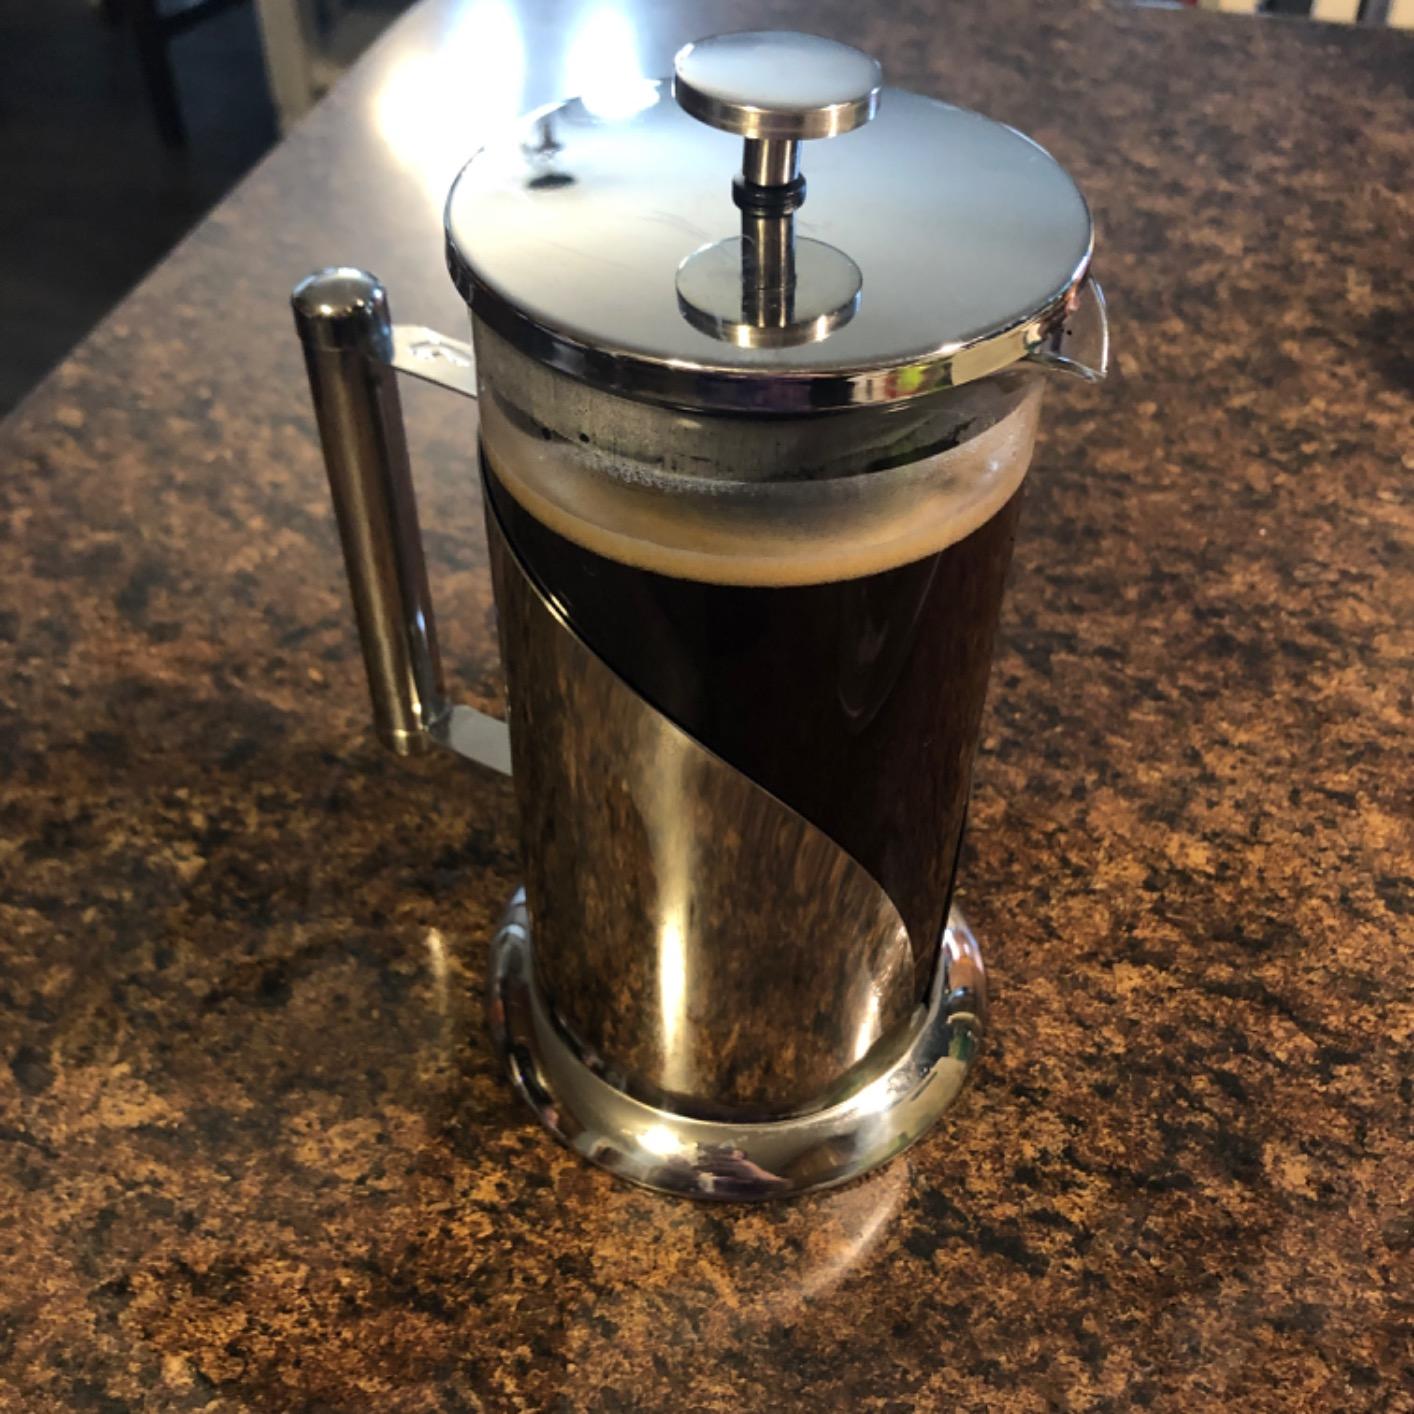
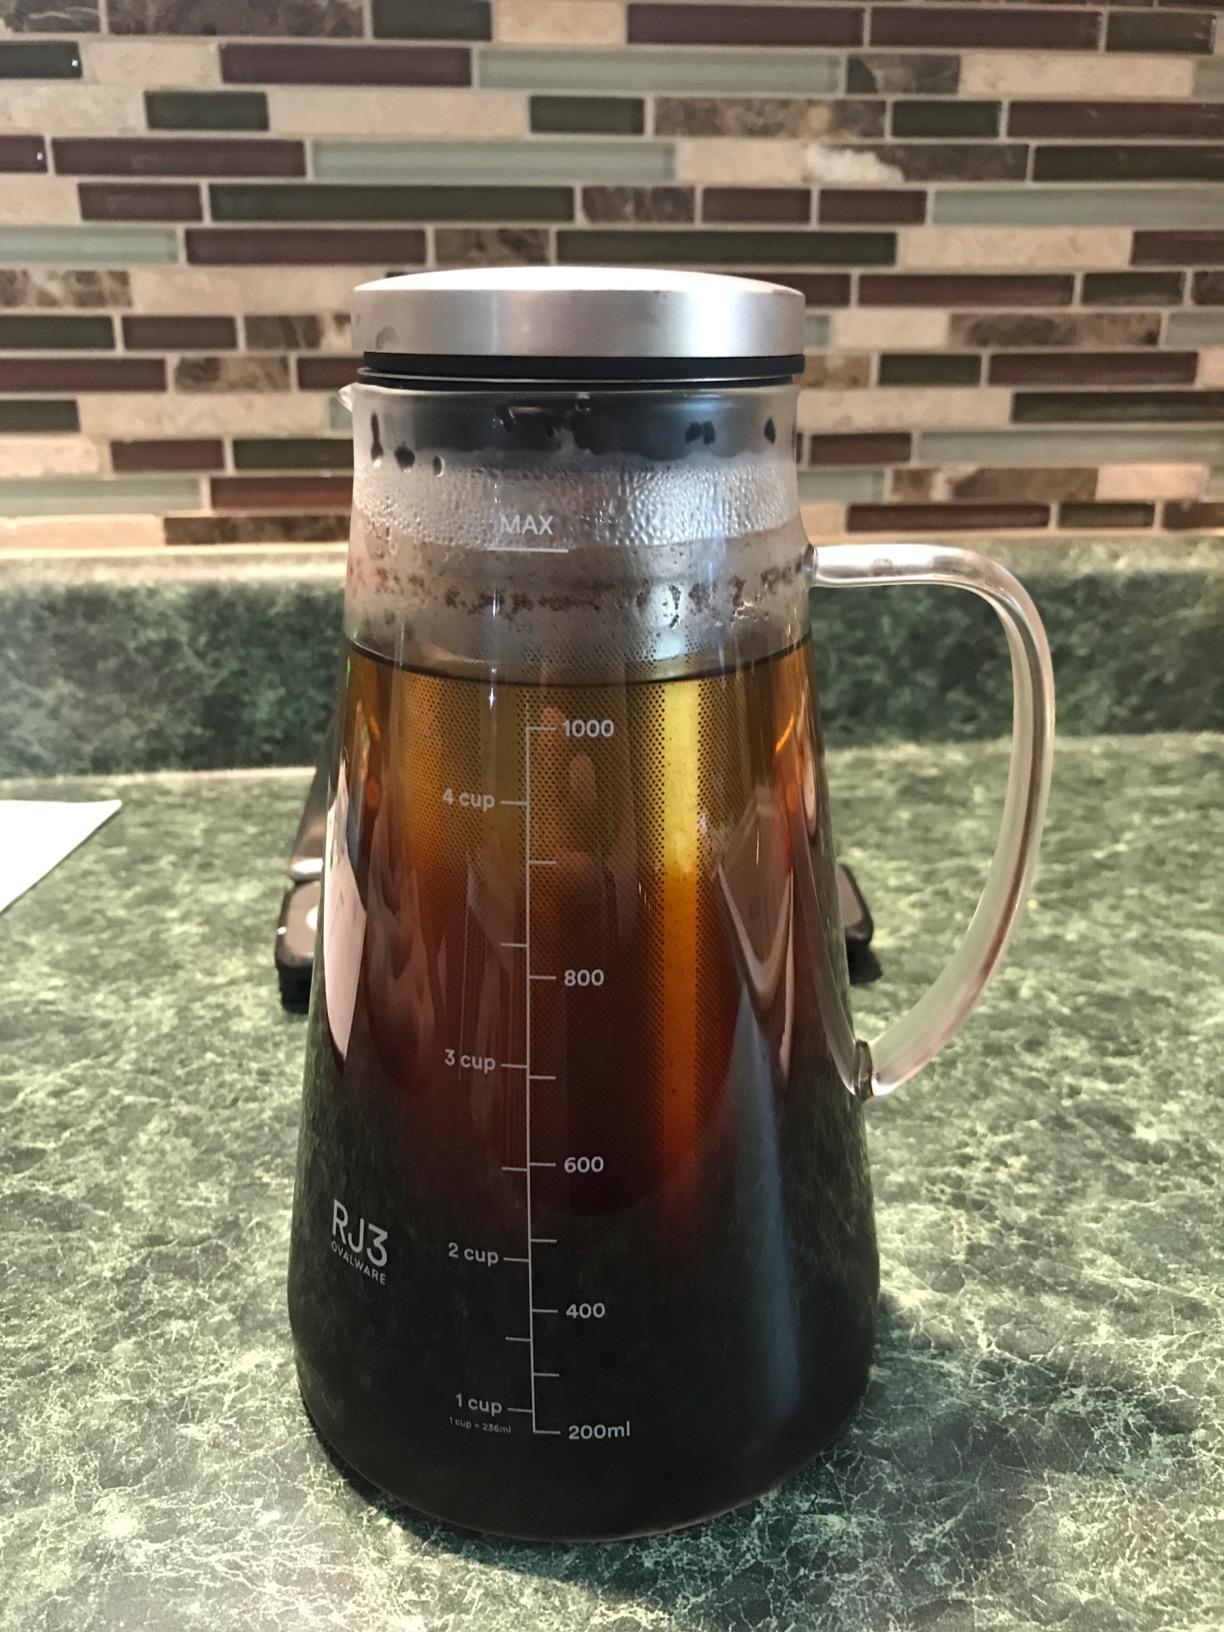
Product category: items_tea
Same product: no